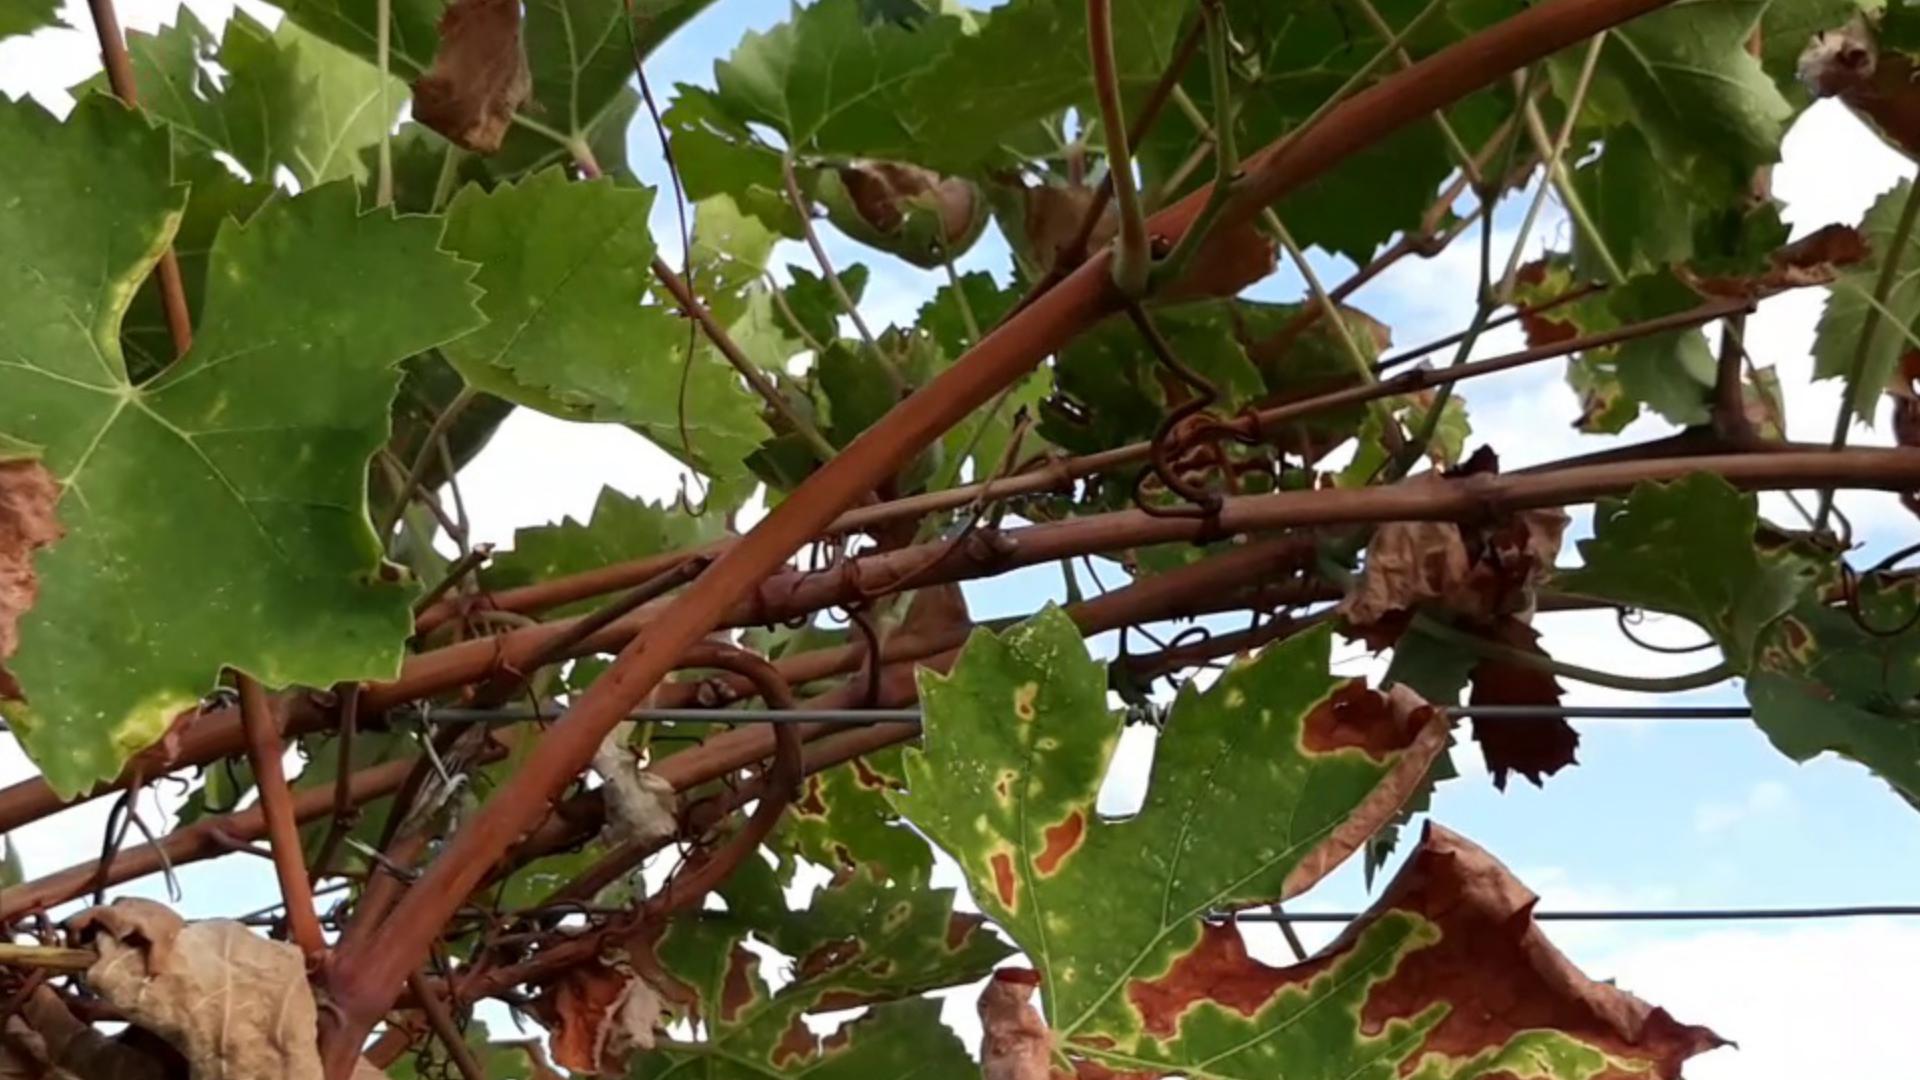
Label: esca